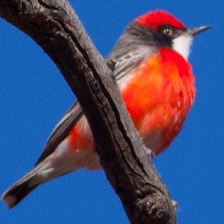
Species: CRIMSON CHAT
Scientific name: EPTHIANURA TRICOLOR